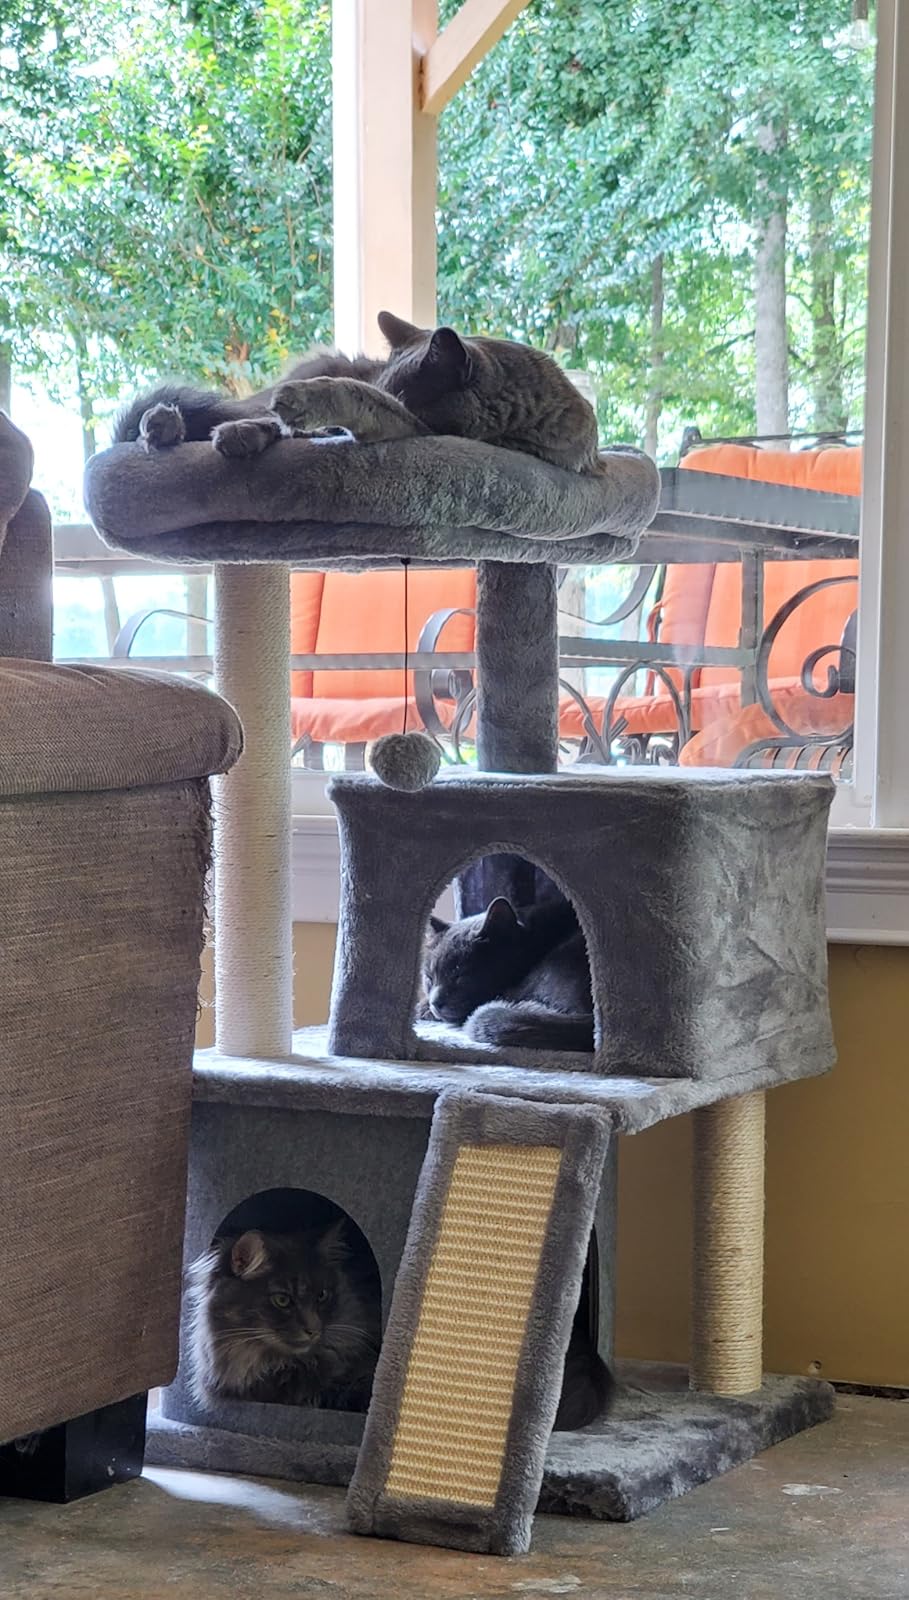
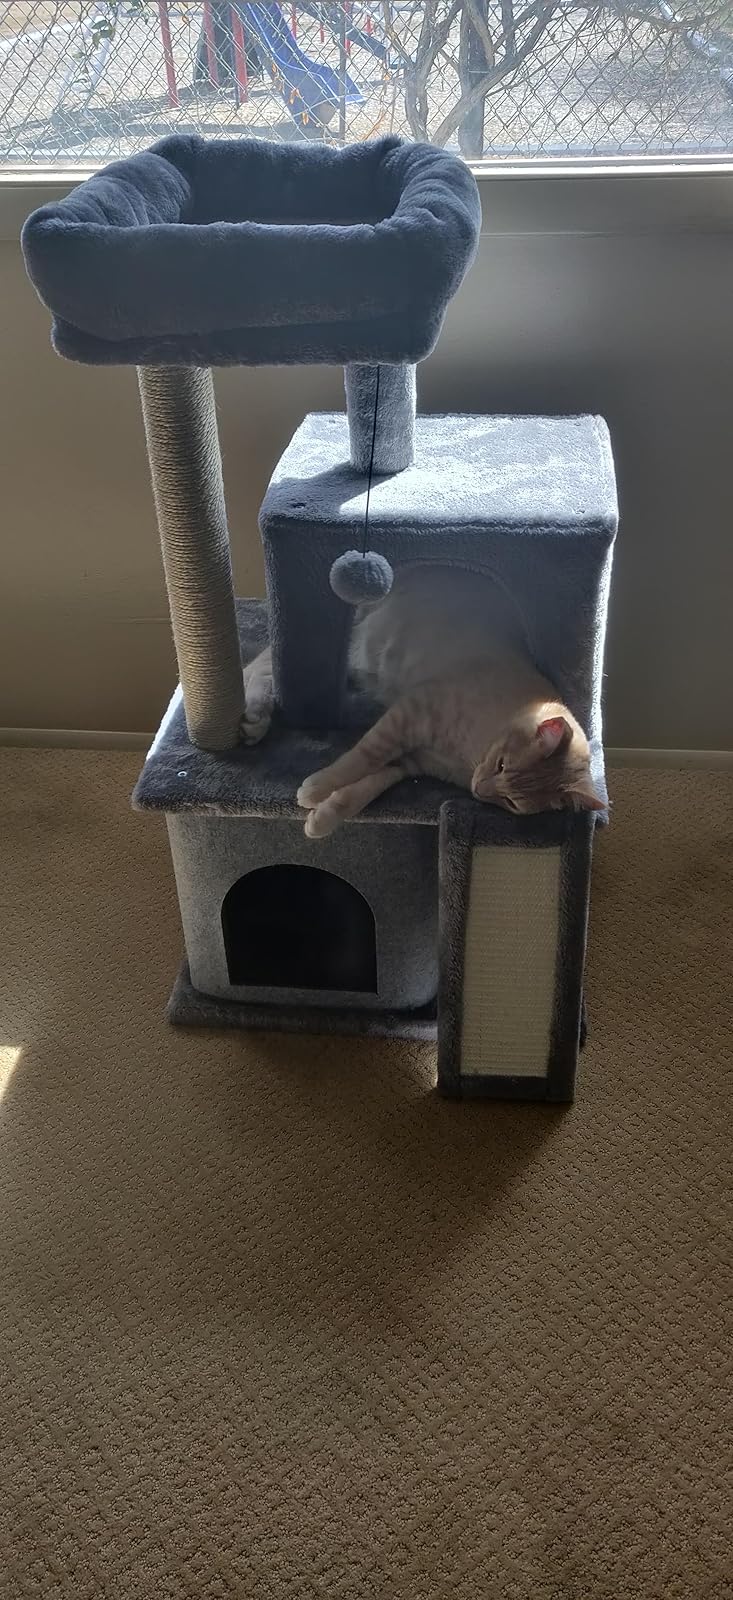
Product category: items_cat tree
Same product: yes